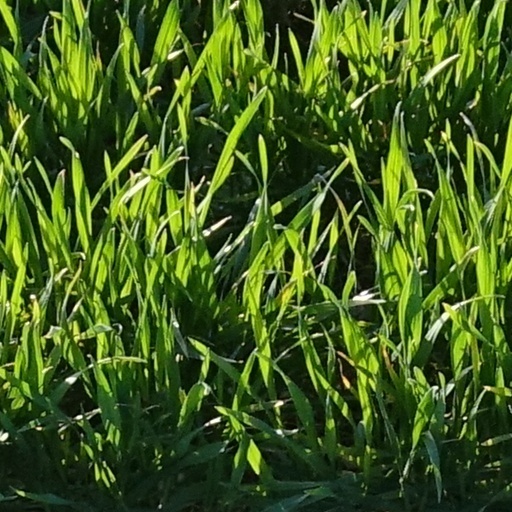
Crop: wheat